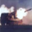
Label: rocket